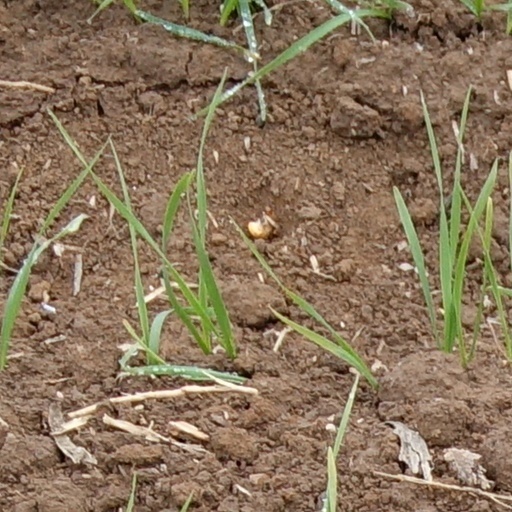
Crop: wheat